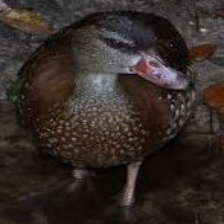
Species: SPOTTED WHISTLING DUCK
Scientific name: DENDROCYGNA GUTTATA
ImageNet parent category: drake